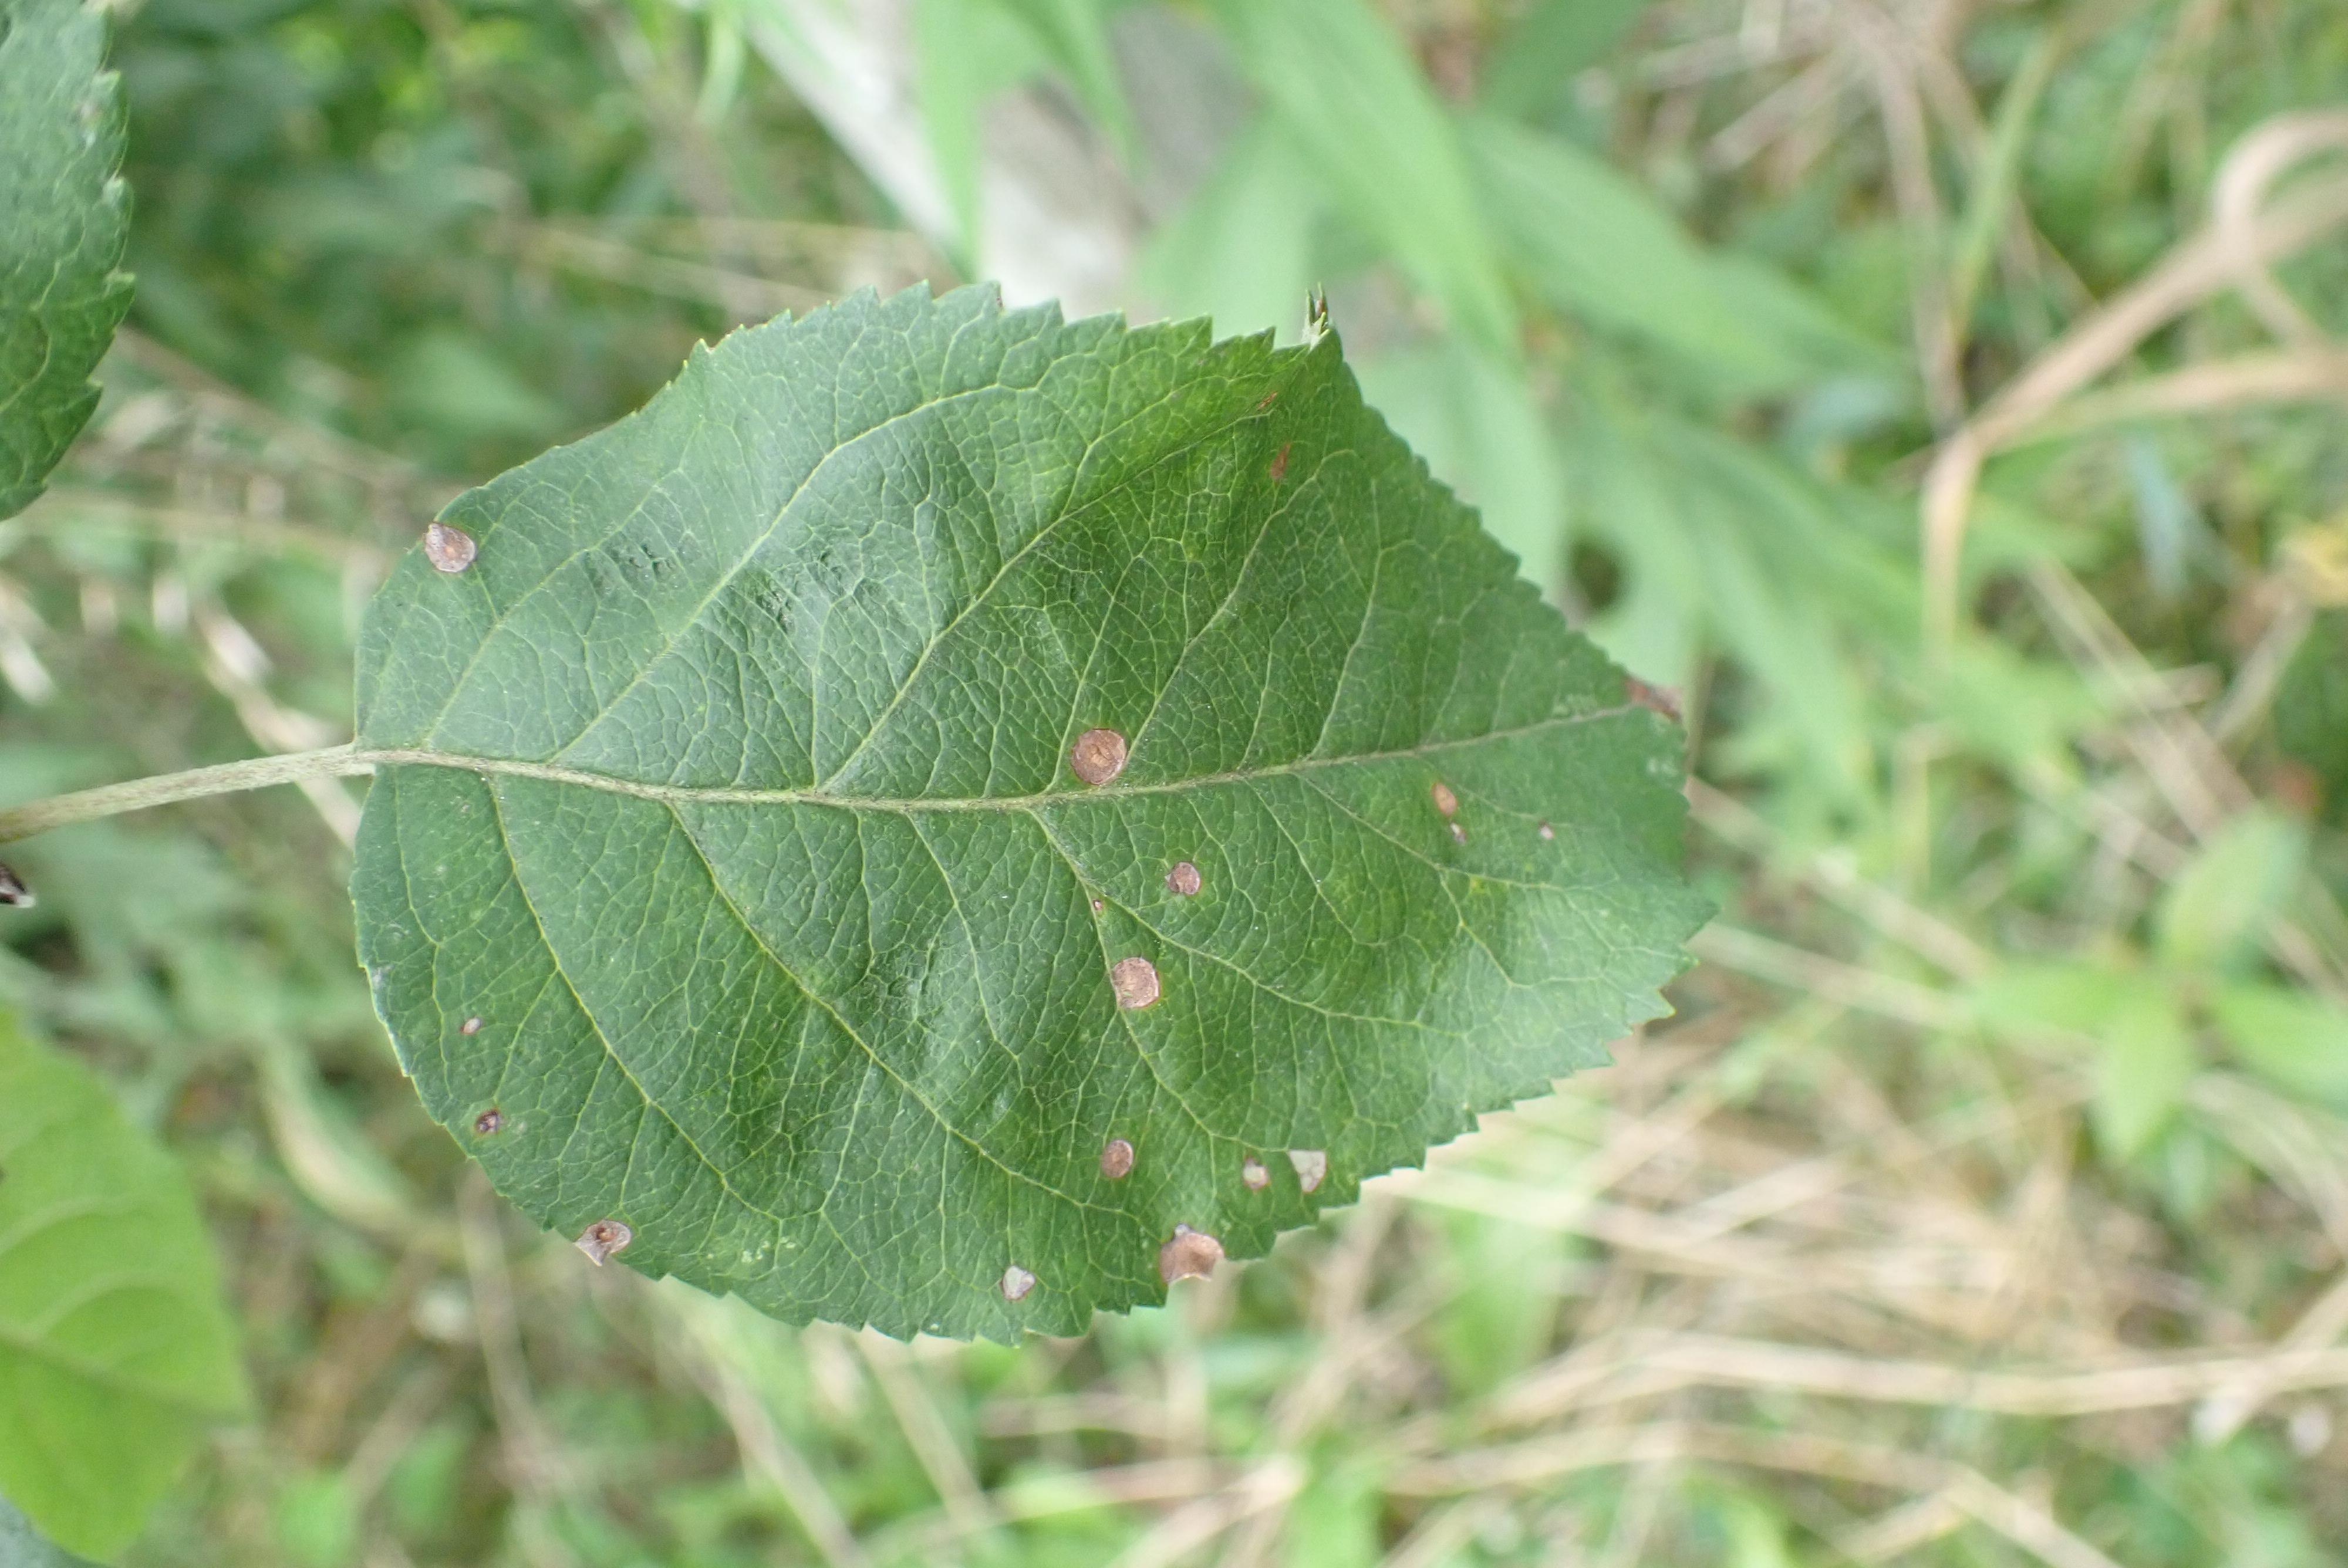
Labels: frog_eye_leaf_spot